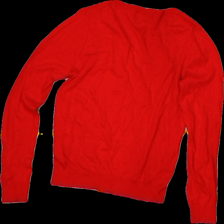
View: back
Type: Sweater
Category: Ladies
Brand: MANGO
Colors: Red
Material: 53% nylo 47% viscose
Pattern: Plain
Cut: V-collar
Size: S
Trend: No trend
Stains: No
Damage: 0
Price range: 100-150
Recommended usage: Reuse